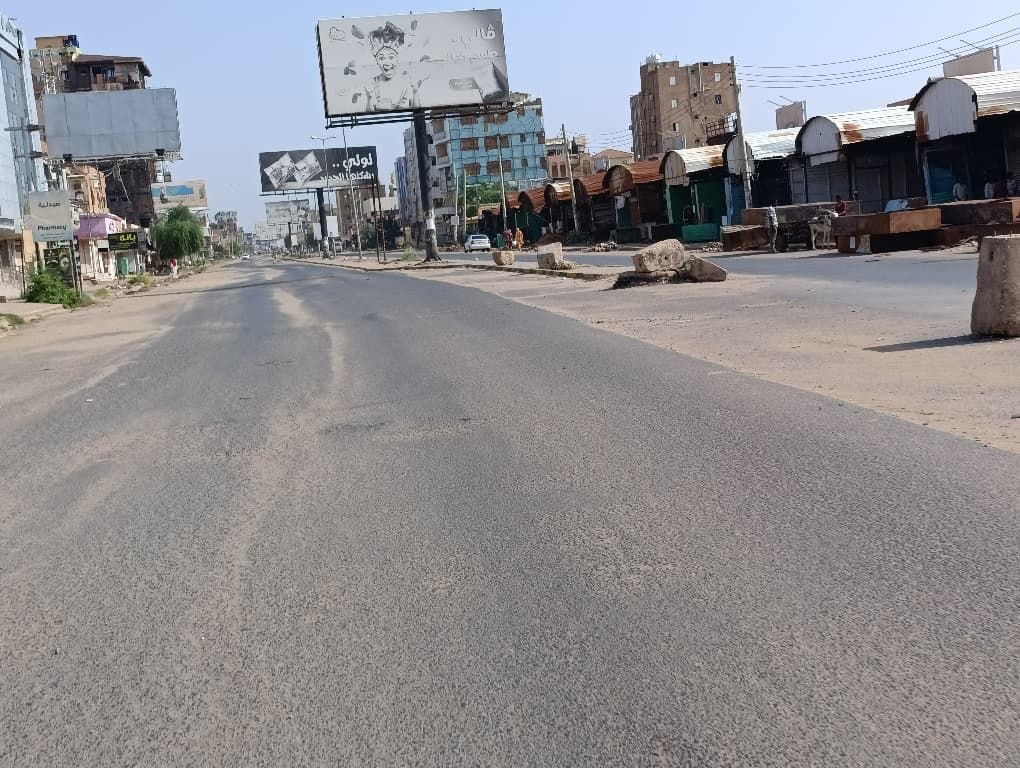
الوصف بالفصحى: شارع فارغ تتوسطه لافتات
الوصف بالعامية السودانية: شارع فاضي في نصه لافتات
التصنيف: Urban & City Life